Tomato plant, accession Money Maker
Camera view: tilt-top (135 deg); turntable rotation: 210 degrees
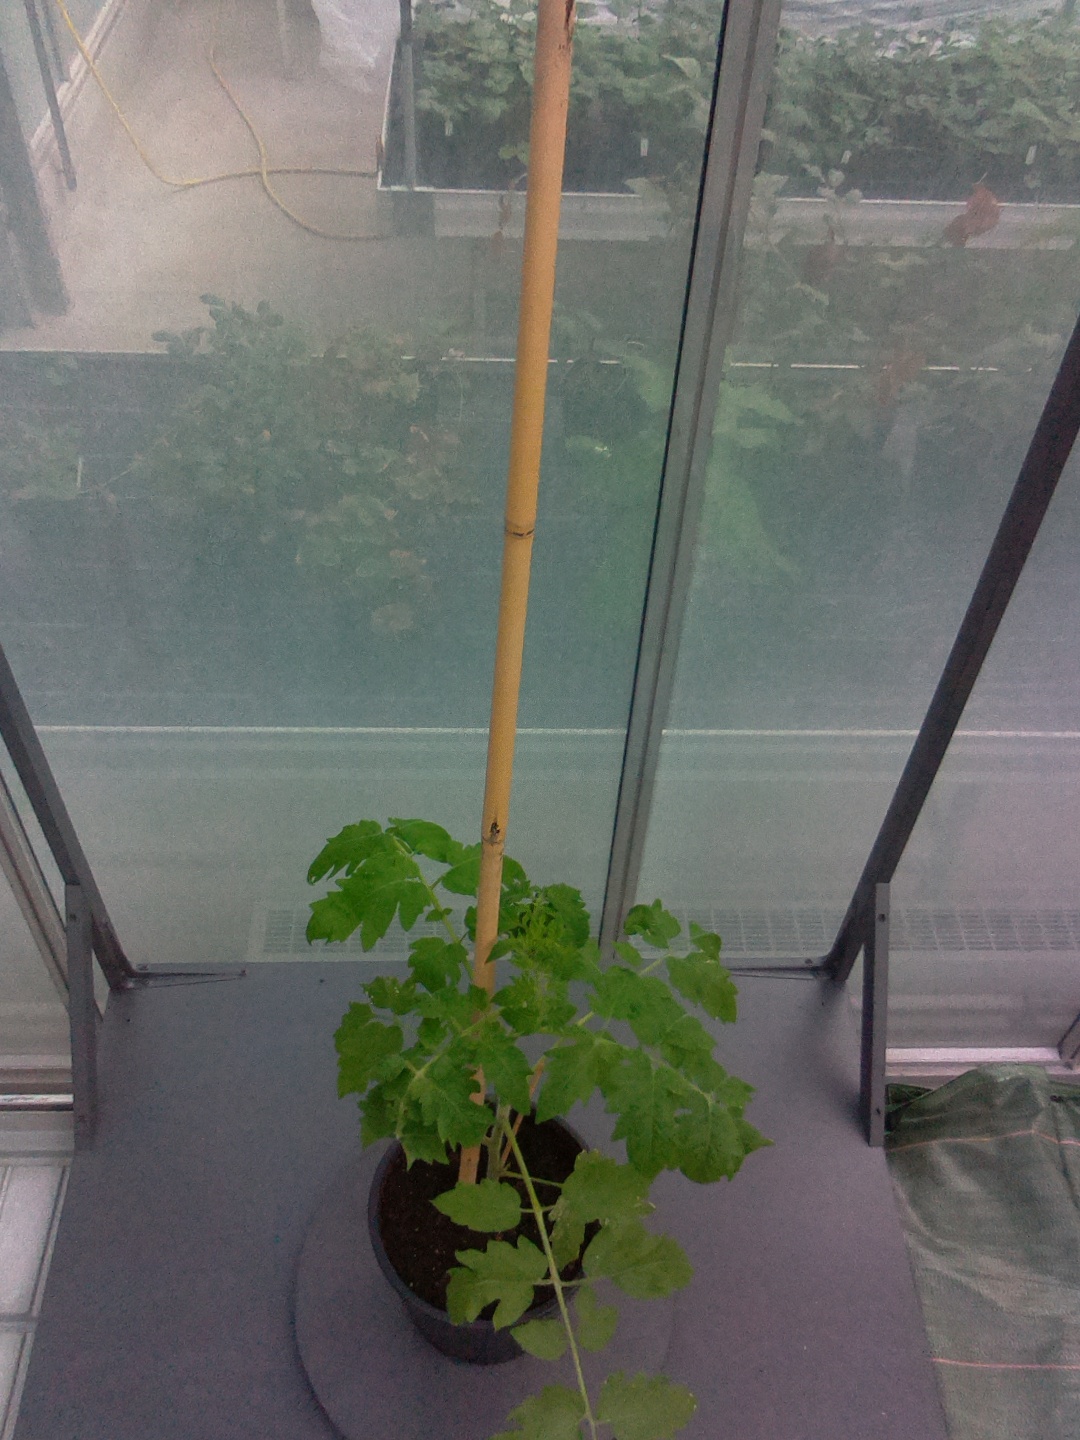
BBCH growth stage 15: 10 of true leaves visible